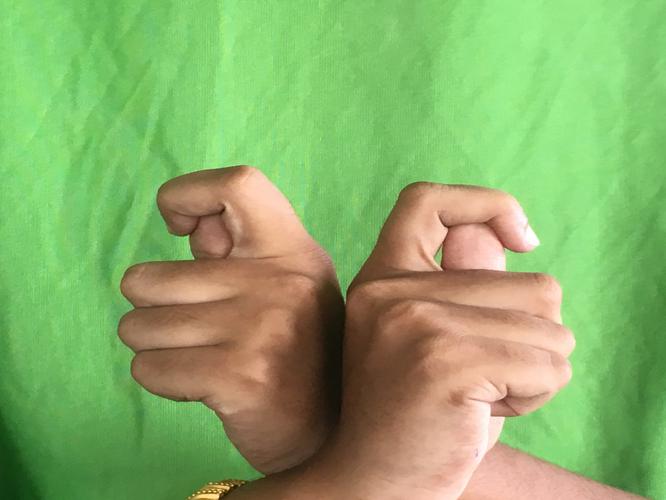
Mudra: Berunda
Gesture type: double_hand